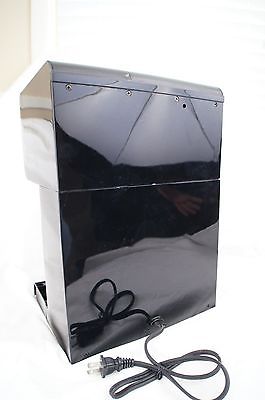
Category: coffee maker